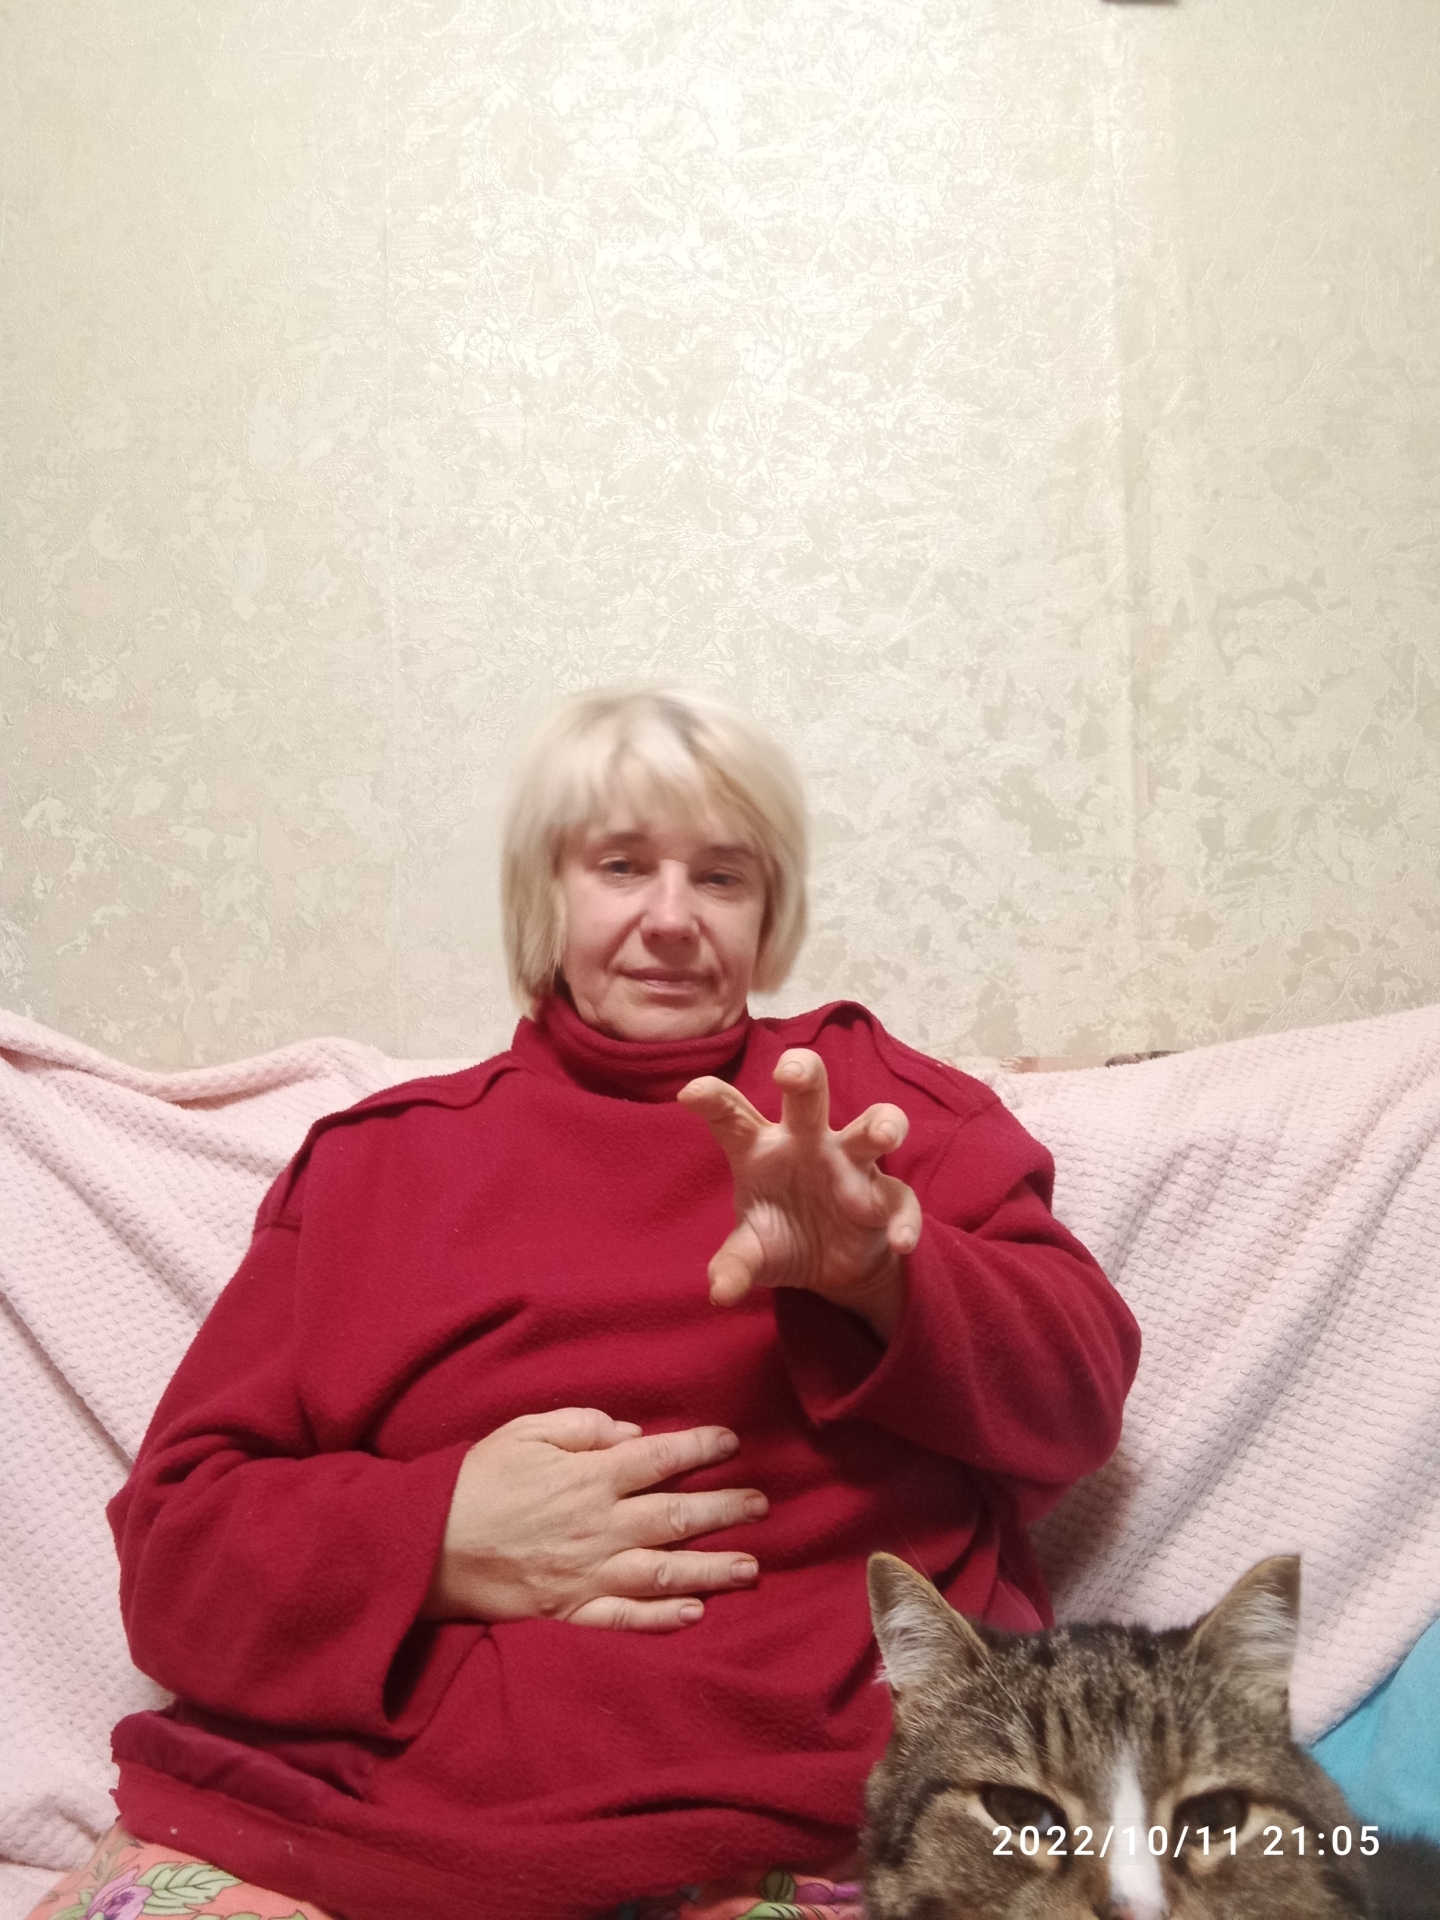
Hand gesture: grabbing